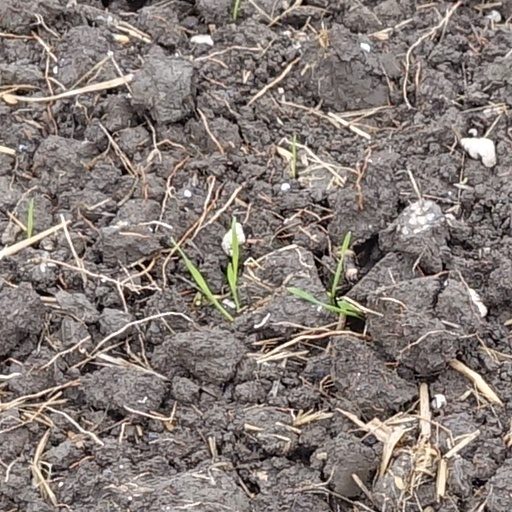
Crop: wheat